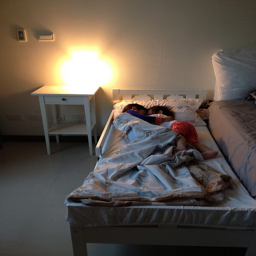
A couple of kids laying on top of a bed.
Two children snuggled next to each other sleeping
two small children laying in a bed with a night light on
Two small children laying down on the white crate together.
Two young children share a bed beside a night light